Question: Please indicate a possible affordance area of baseball bat that can be used for holding
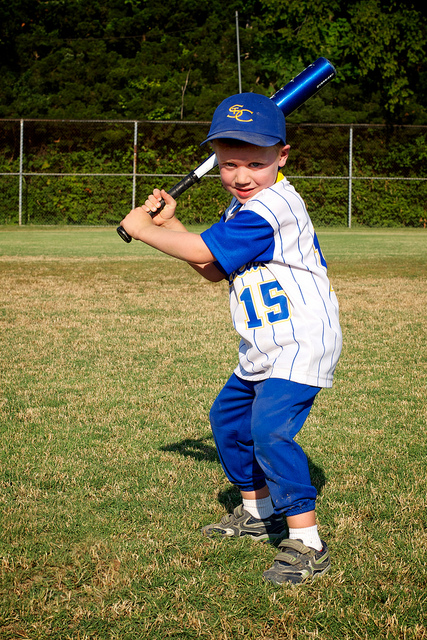
Answer: [114.553, 178.246, 187.535, 247.018]